Cyw

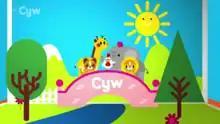
Cyw end card) is a Welsh-language children's television block from S4C, which launched on 23 June 2008.